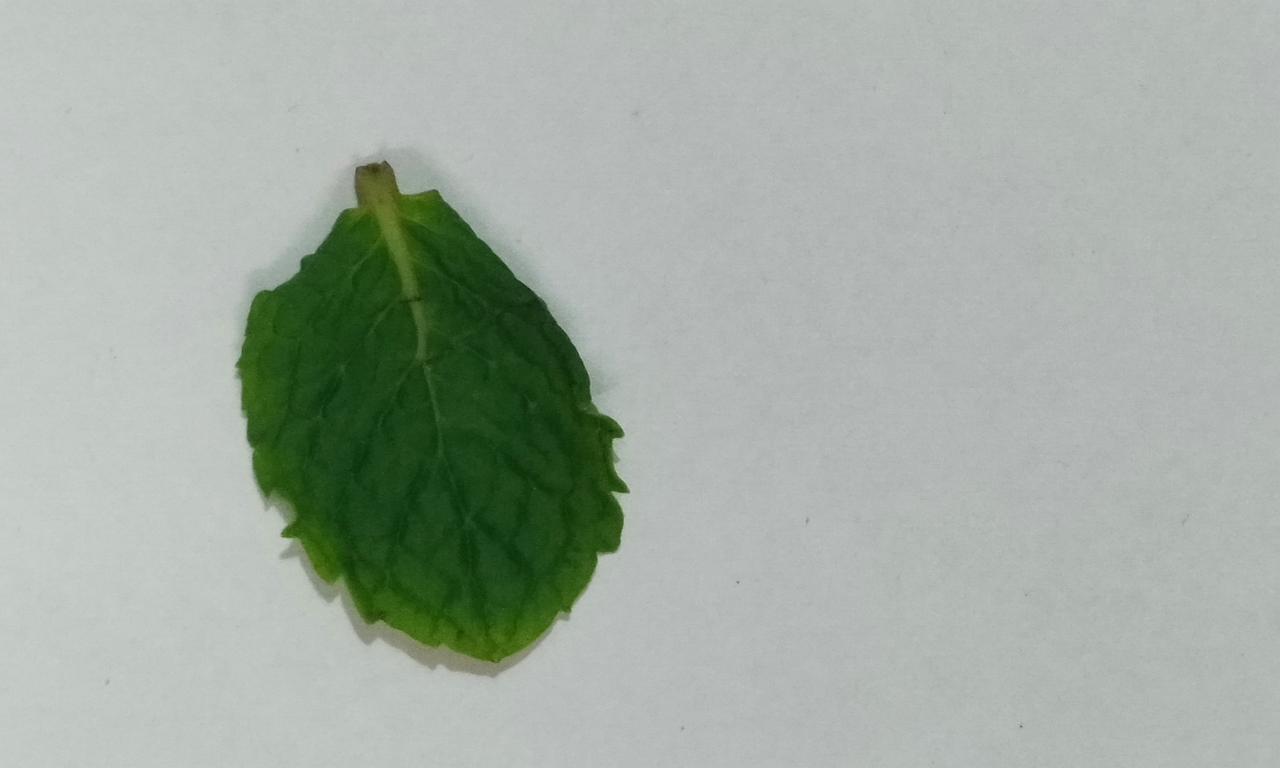
Label: Fresh